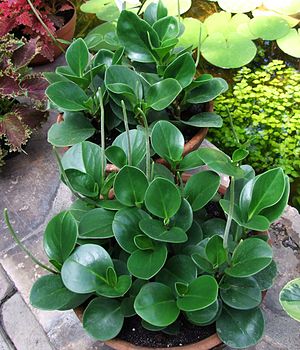
Musehaleaks
Peperomia obtusifolia